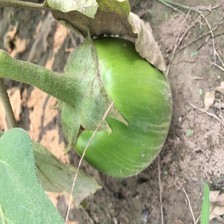
Label: others